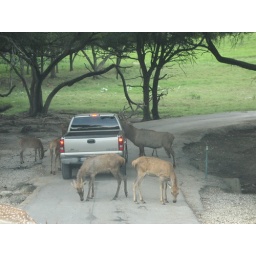
Yes thats a large antlered animal with its face in that nice new truck.